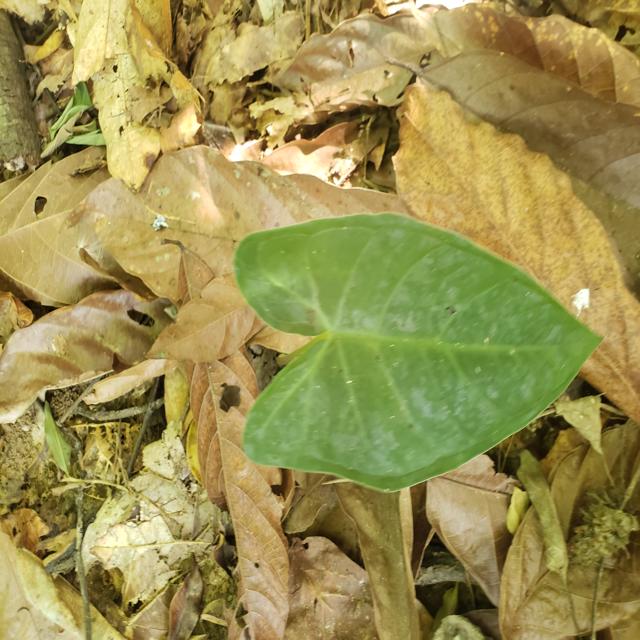
Label: Healthy